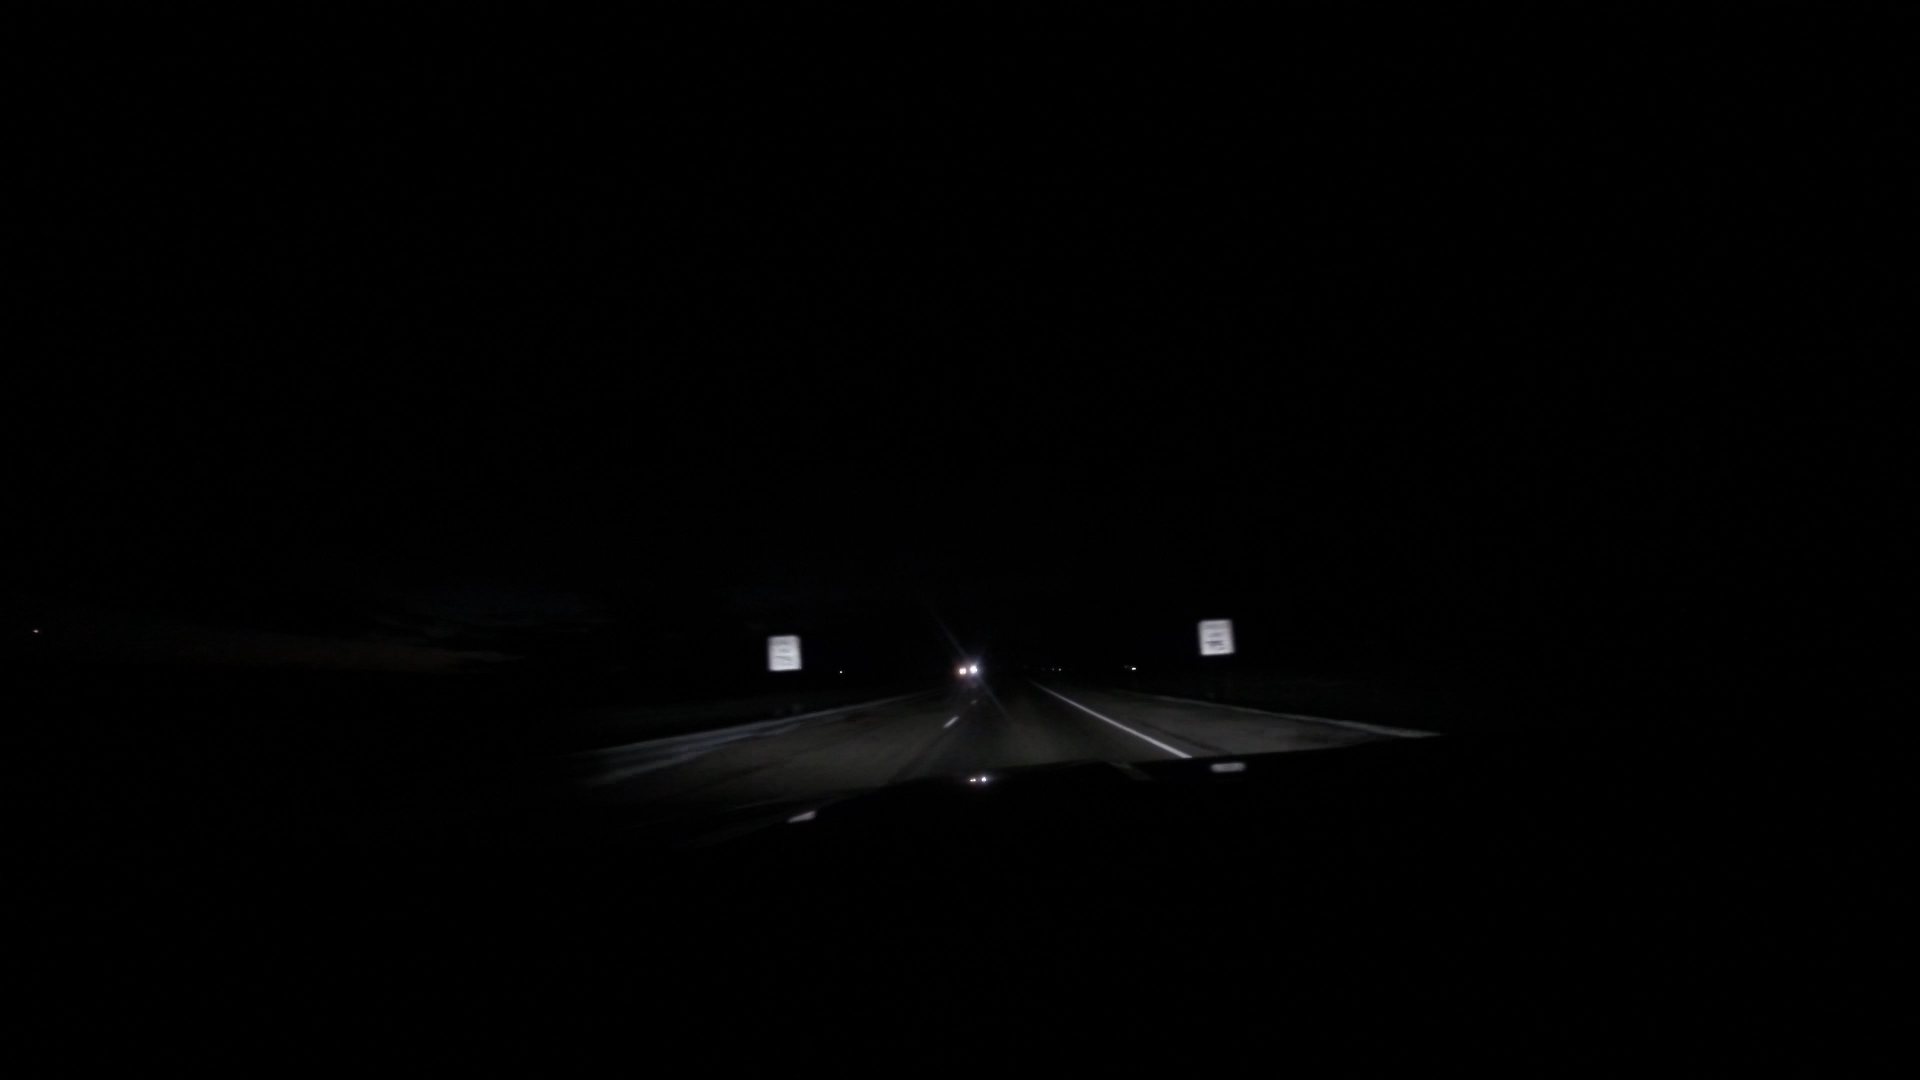
Speed limit sign label: mph75